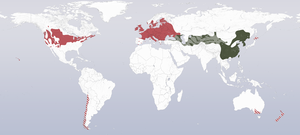
Cette liste de la faune française regroupe les espèces de Galloanserae peuplant la France métropolitaine.